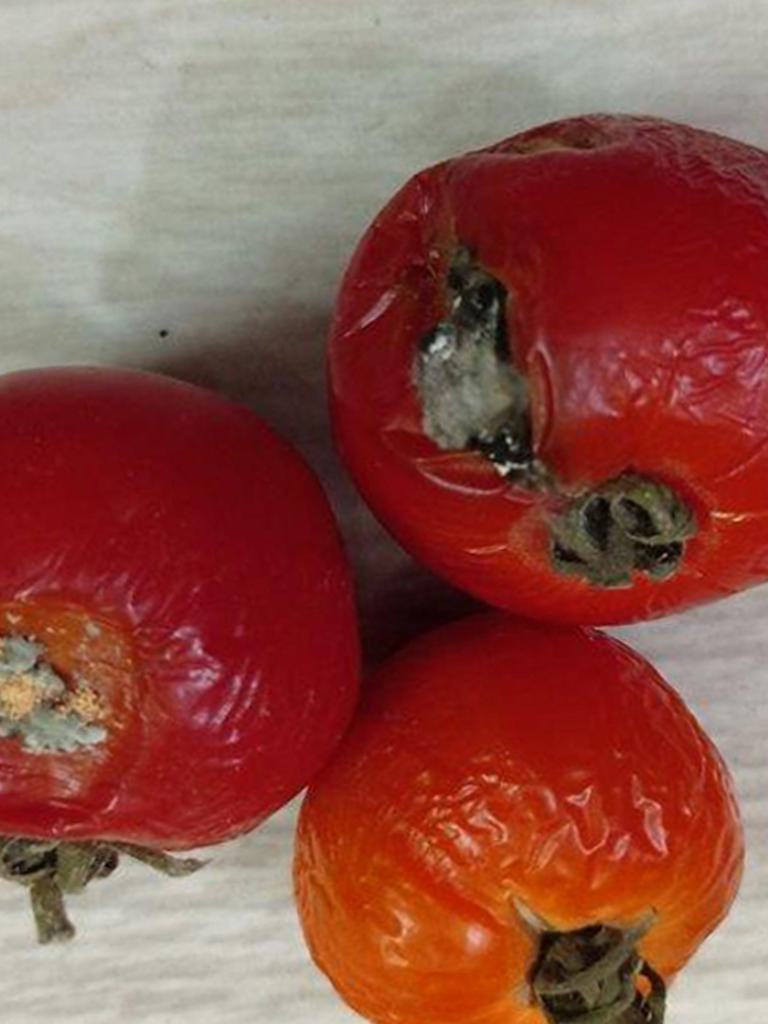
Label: Rotten